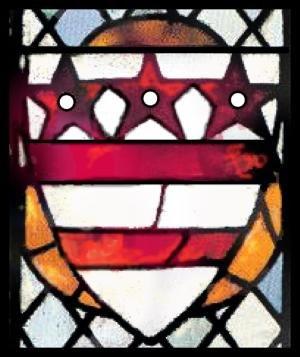
Le drapeau du district de Columbia est l'un des emblèmes officiels de district de Columbia, le district fédéral des États-Unis. Le drapeau se compose de trois étoiles rouges au-dessus de deux bandes rouges sur fond blanc. Il est basé sur les armoiries de la famille de George Washington. En héraldique, les étoiles sont appelées « mullets », mot archaïque ayant pour étymologie « molettes ».